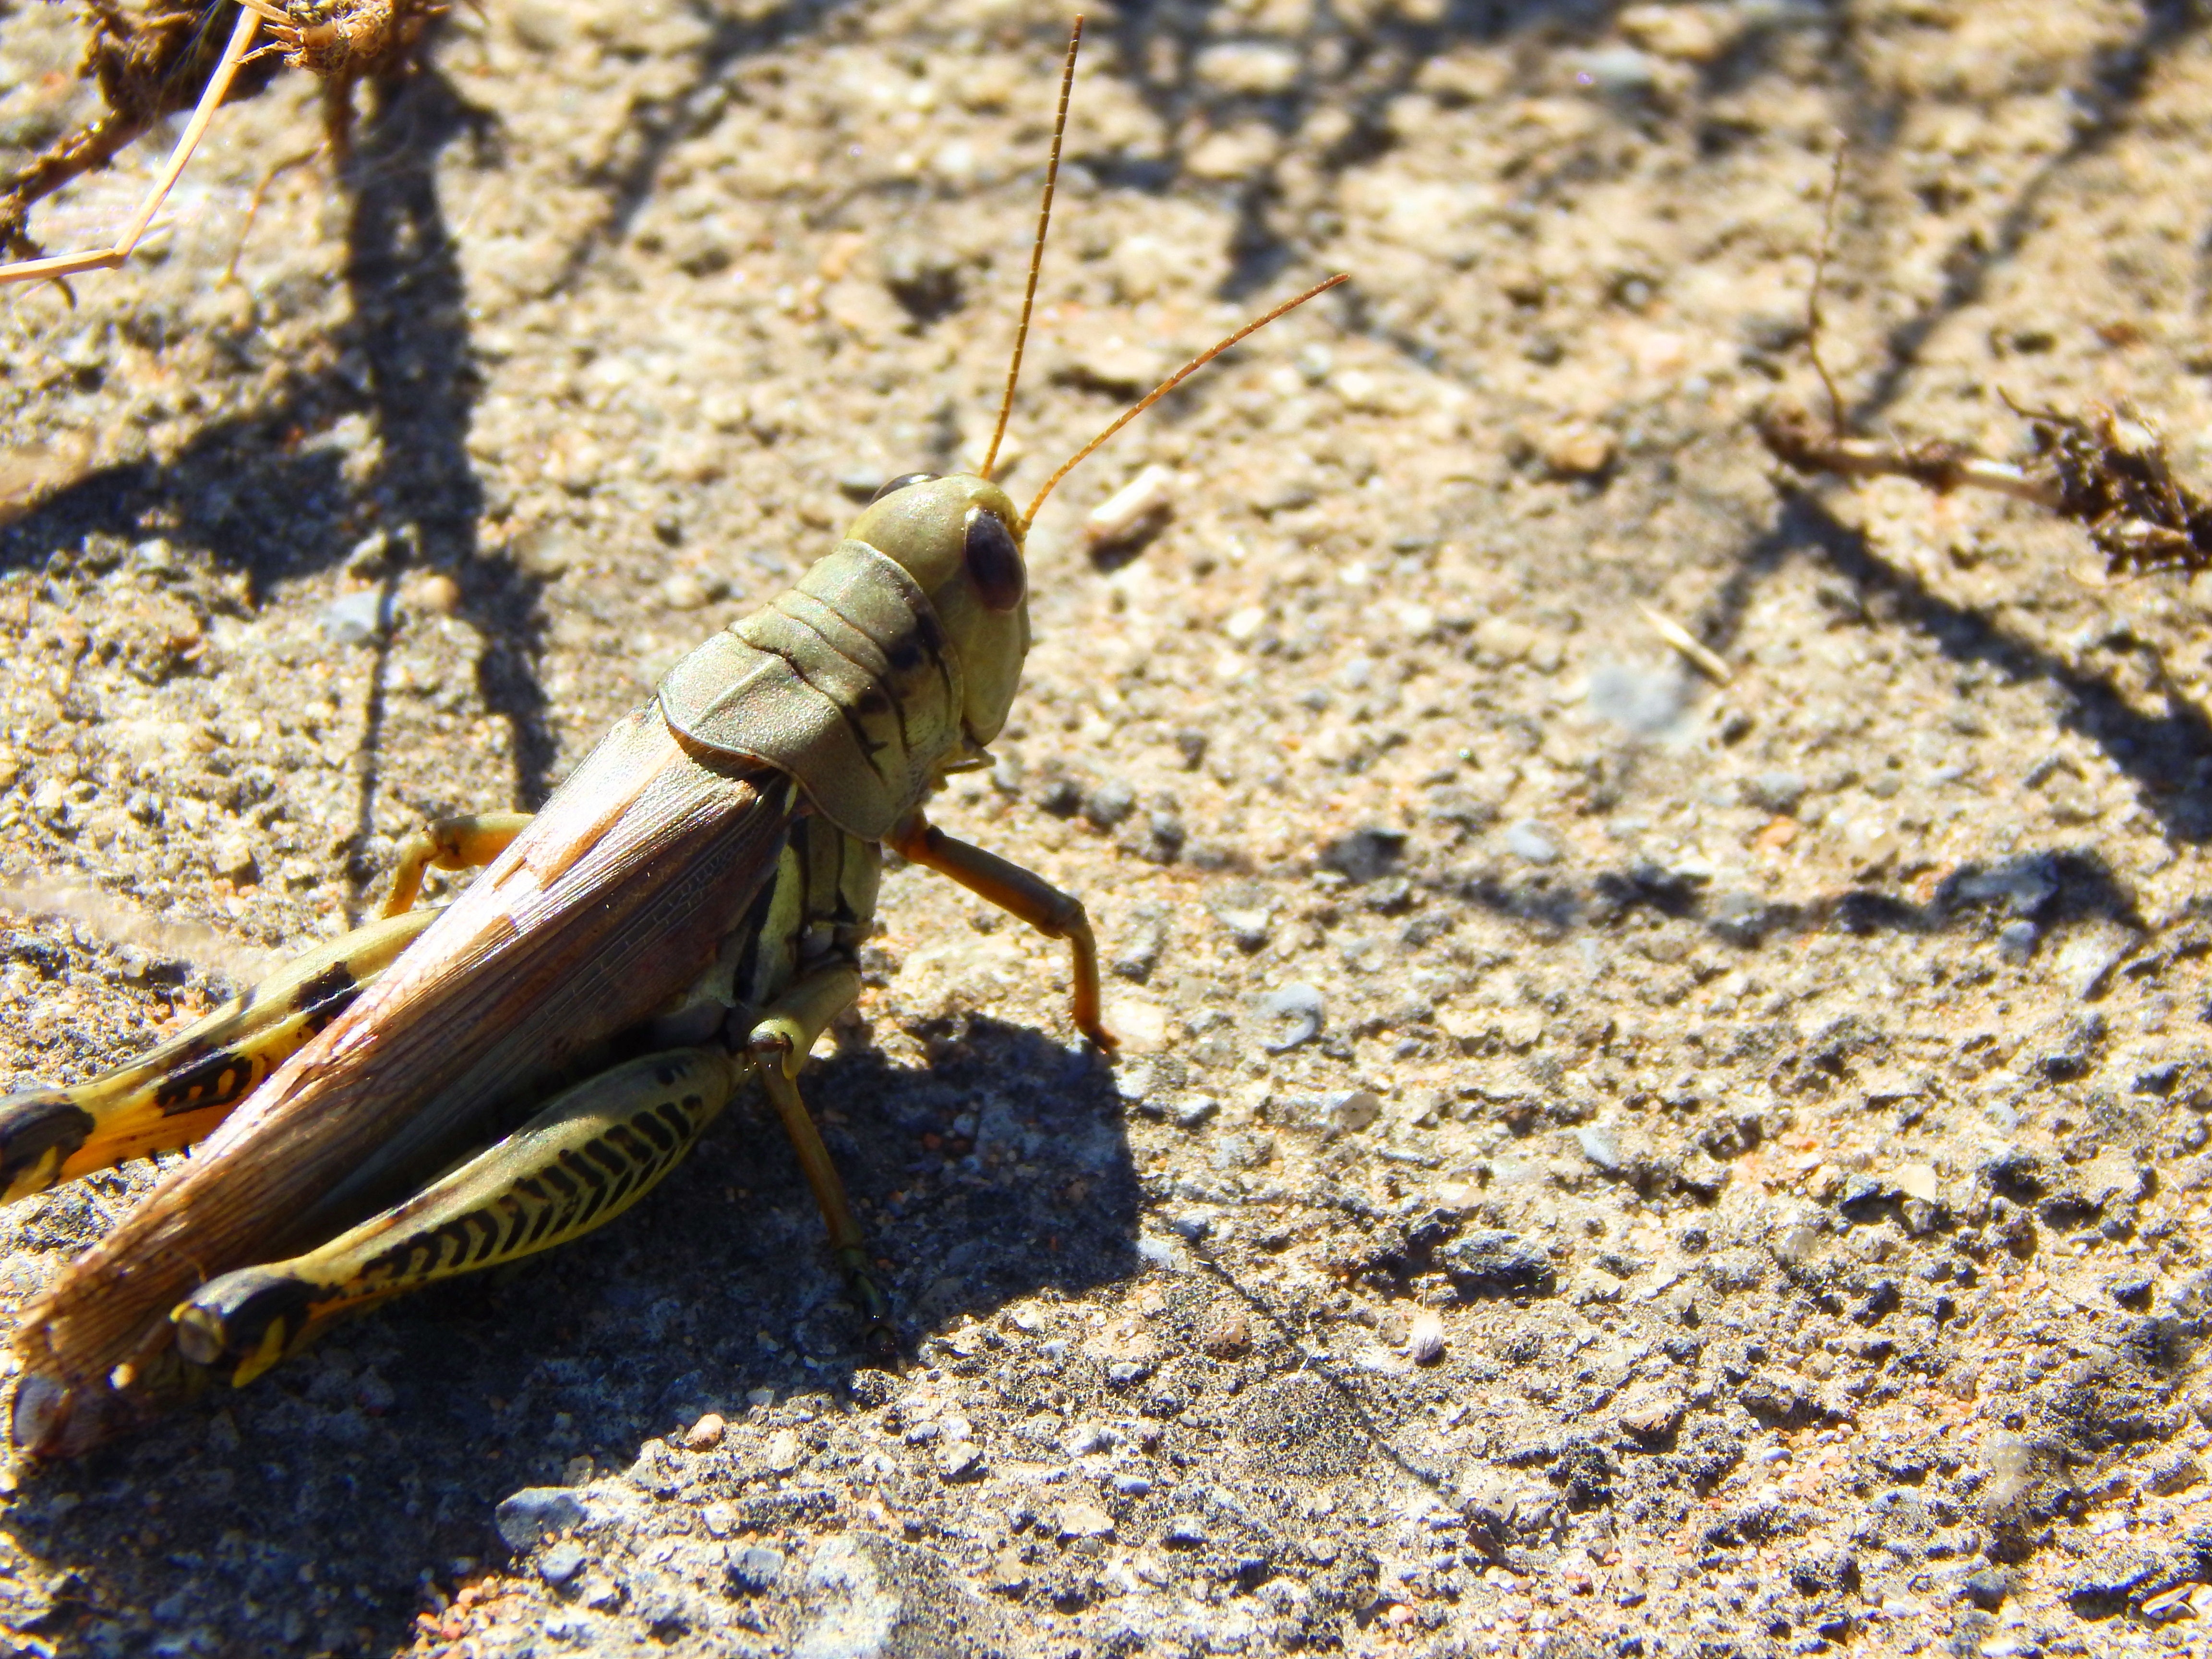
nature, outdoor, animal, summer, wildlife, wild, antenna, green, insect, macro, sitting, small, soil, bug, fauna, concrete, invertebrate, little, grasshopper, hopper, locust, macro photography